Queen of the Amazons

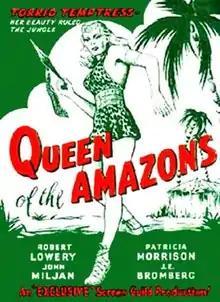
Promotional film poster

Queen of the Amazons is a 1946 adventure film produced and directed by Edward Finney and featuring Robert Lowery, Patricia Morison and J. Edward Bromberg.